Lists of mountains in Ireland

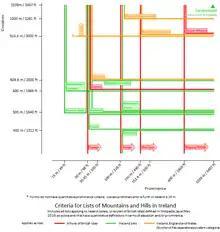
Elevation and prominence criteria used in mountain classification in Ireland (matching diagram for the whole British Isles is at Lists of mountains and hills in the British Isles).

The term Dillon is used to describe any of the 212 Irish summits in Paddy Dillon's well–regarded Irish 2010 climbing guidebook: "The Mountains of Ireland". All of Dillon's summits are over , and almost all have a prominence above (i.e. they are very similar to the list of 209 Irish Hewitts).